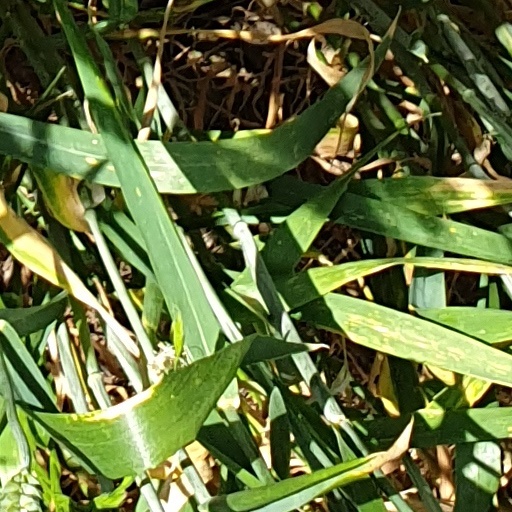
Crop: wheat